Land of Frankincense

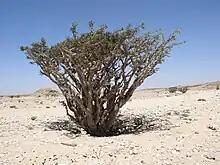
"Boswellia sacra" in the Frankincense Park of Wadi Dawkah

The Land of Frankincense is a site in Oman on the Incense Road. The site includes frankincense trees, Khor Rori and the remains of a caravan oasis, which were crucial to the medieval incense trade.